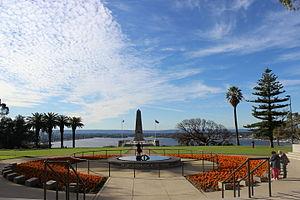
Seen here from the parking lot, this Great War memorial offers splendid view on Swan River and CBD.
Perth est la capitale de l'État d'Australie-Occidentale. Elle est située dans le Sud-Ouest de l'Australie, en bordure de l'océan Indien et sur les rives du fleuve Swan. Sa population s'élève à 2 059 484 habitants en 2018, ce qui en fait la quatrième ville du pays.